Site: brandenburg
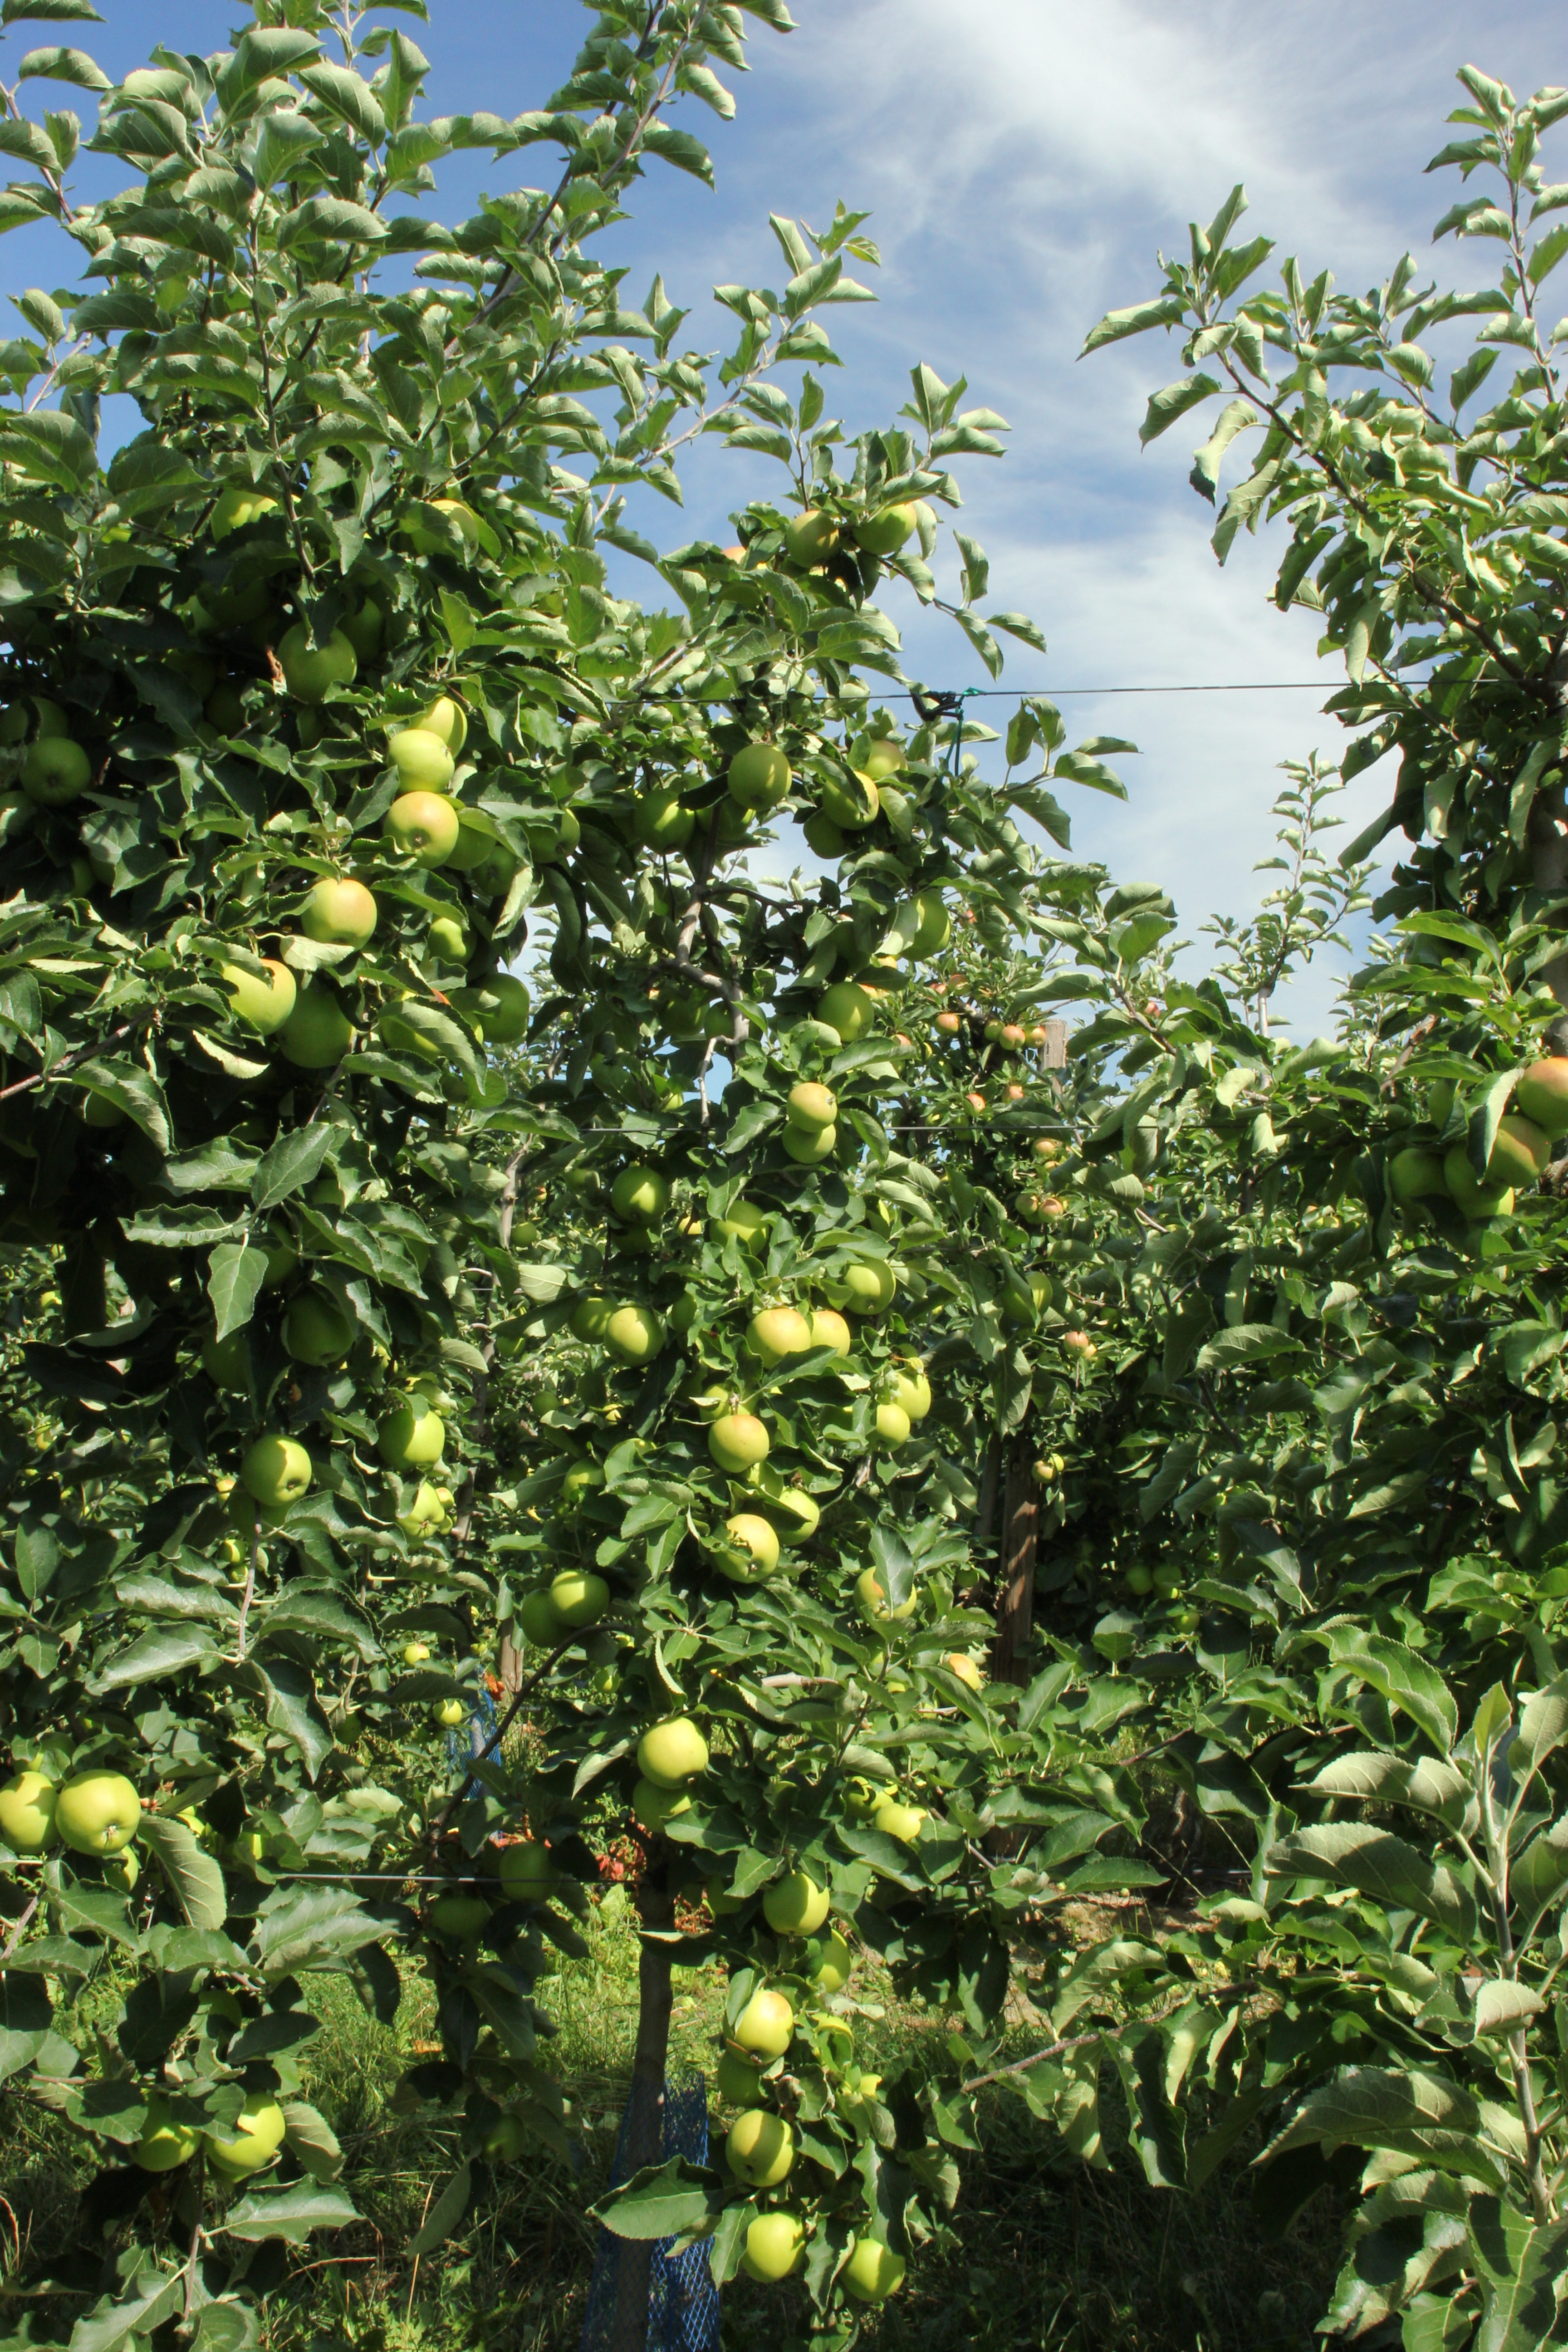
Growth stage (BBCH 77): Development of fruit